BVP M-80

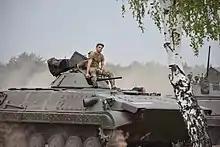
Ukrainian M-80 IFVs of the 24th Mechanized Brigade, donated by Slovenia during the 2022 Russian invasion in Ukraine.

Early research and development of the M-80 began in 1969, with testing of the first completed prototype in 1974. It was first presented publicly in 1975. First examples of the BVP M-80 rolled out in 1979 but full entry to service happened in 1982.